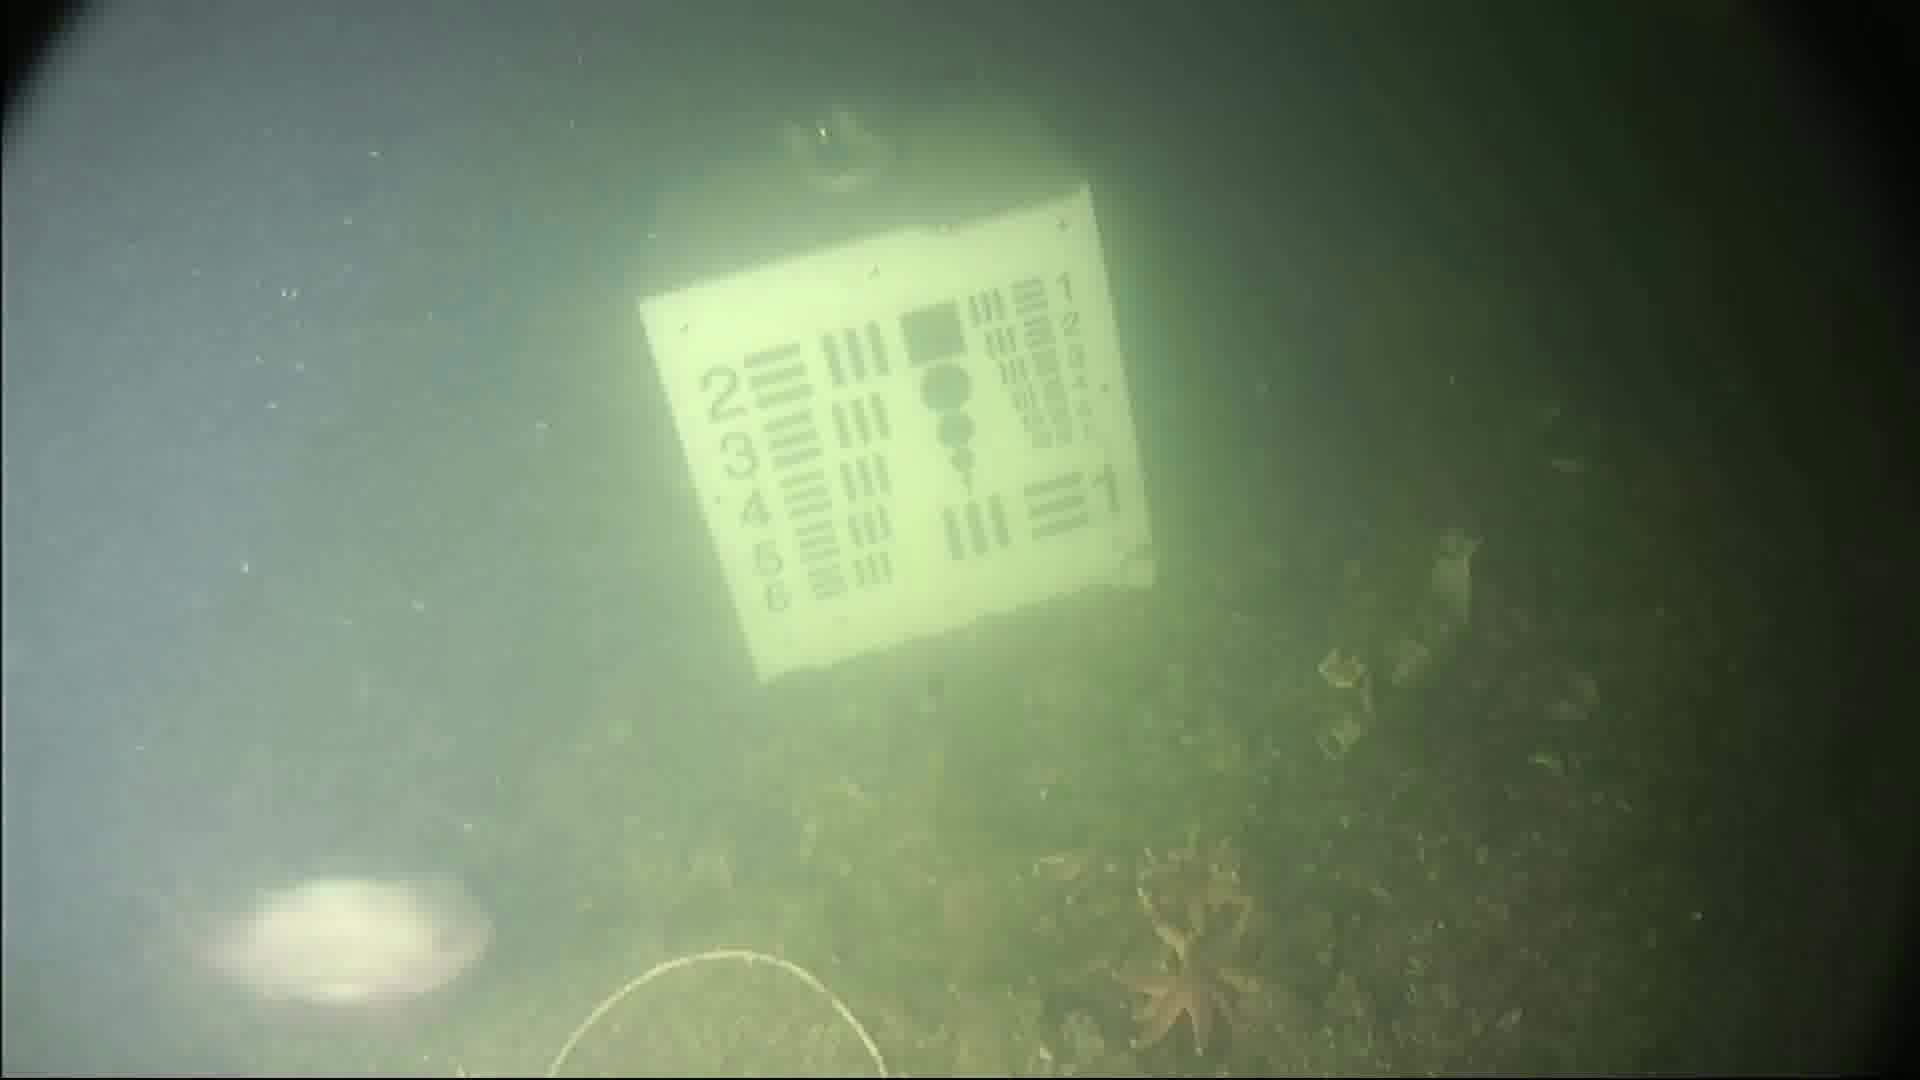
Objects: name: starfish
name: fish